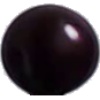
Label: cherry_wax_black